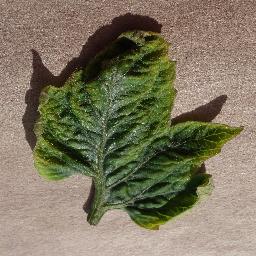
Label: Tomato___Tomato_Yellow_Leaf_Curl_Virus